Skeleton key

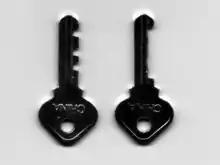
A padlock skeleton key with all of the teeth filed down (right) and a normal key (left) for the same lock. The normal key on the left will open only the lock to which it goes, but the skeleton key on the right will open any lock with this particular keyhole.

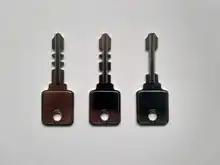
Two warded lock keys and a homemade skeleton key

A skeleton key (also known as a passkey) is a type of master key in which the serrated edge has been removed in such a way that it can open numerous locks, most commonly the warded lock. The term derives from the fact that the key has been reduced to its essential parts.